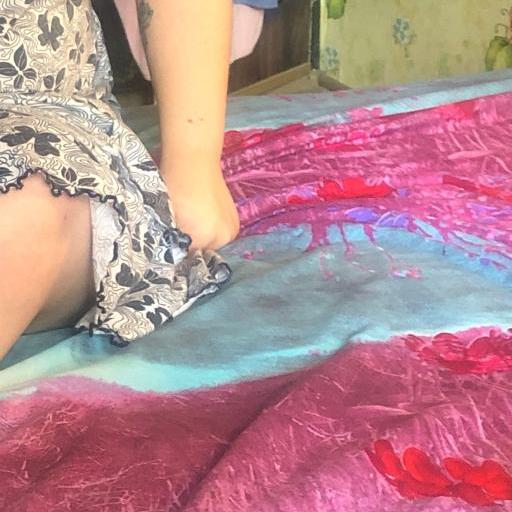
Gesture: no_gesture